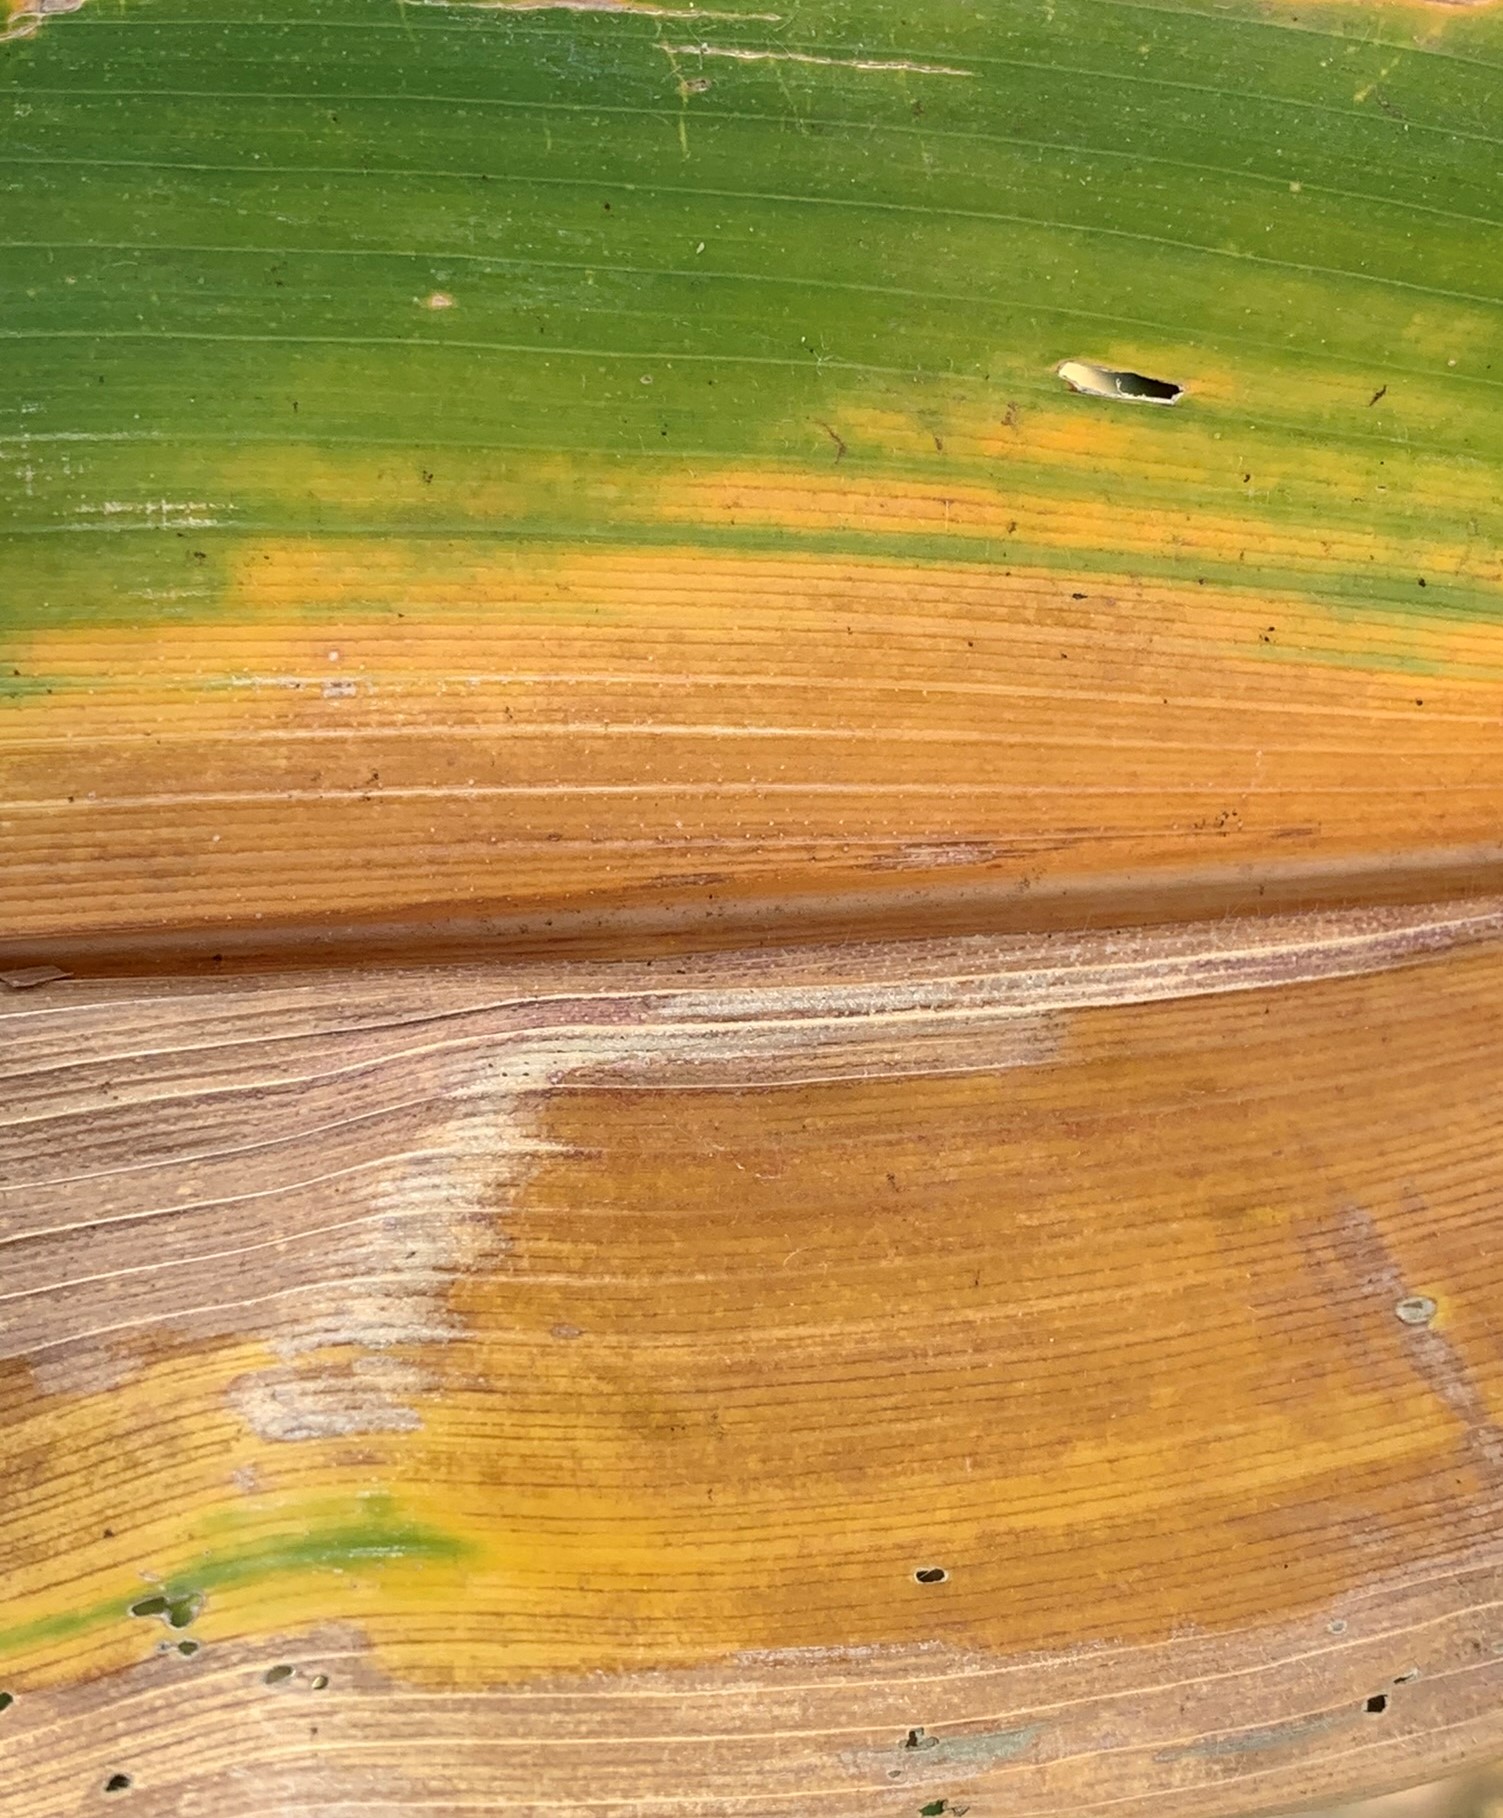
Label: MLN